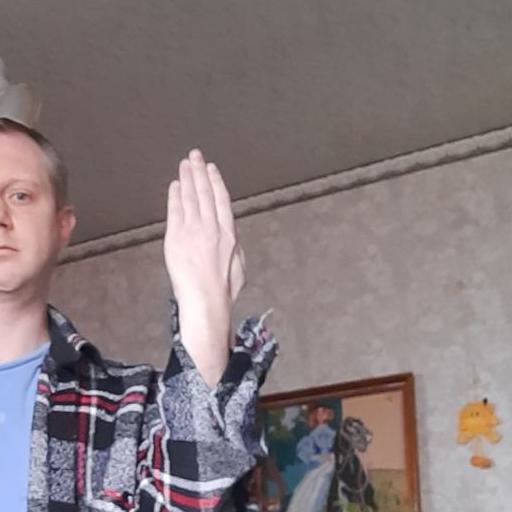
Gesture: stop_inverted